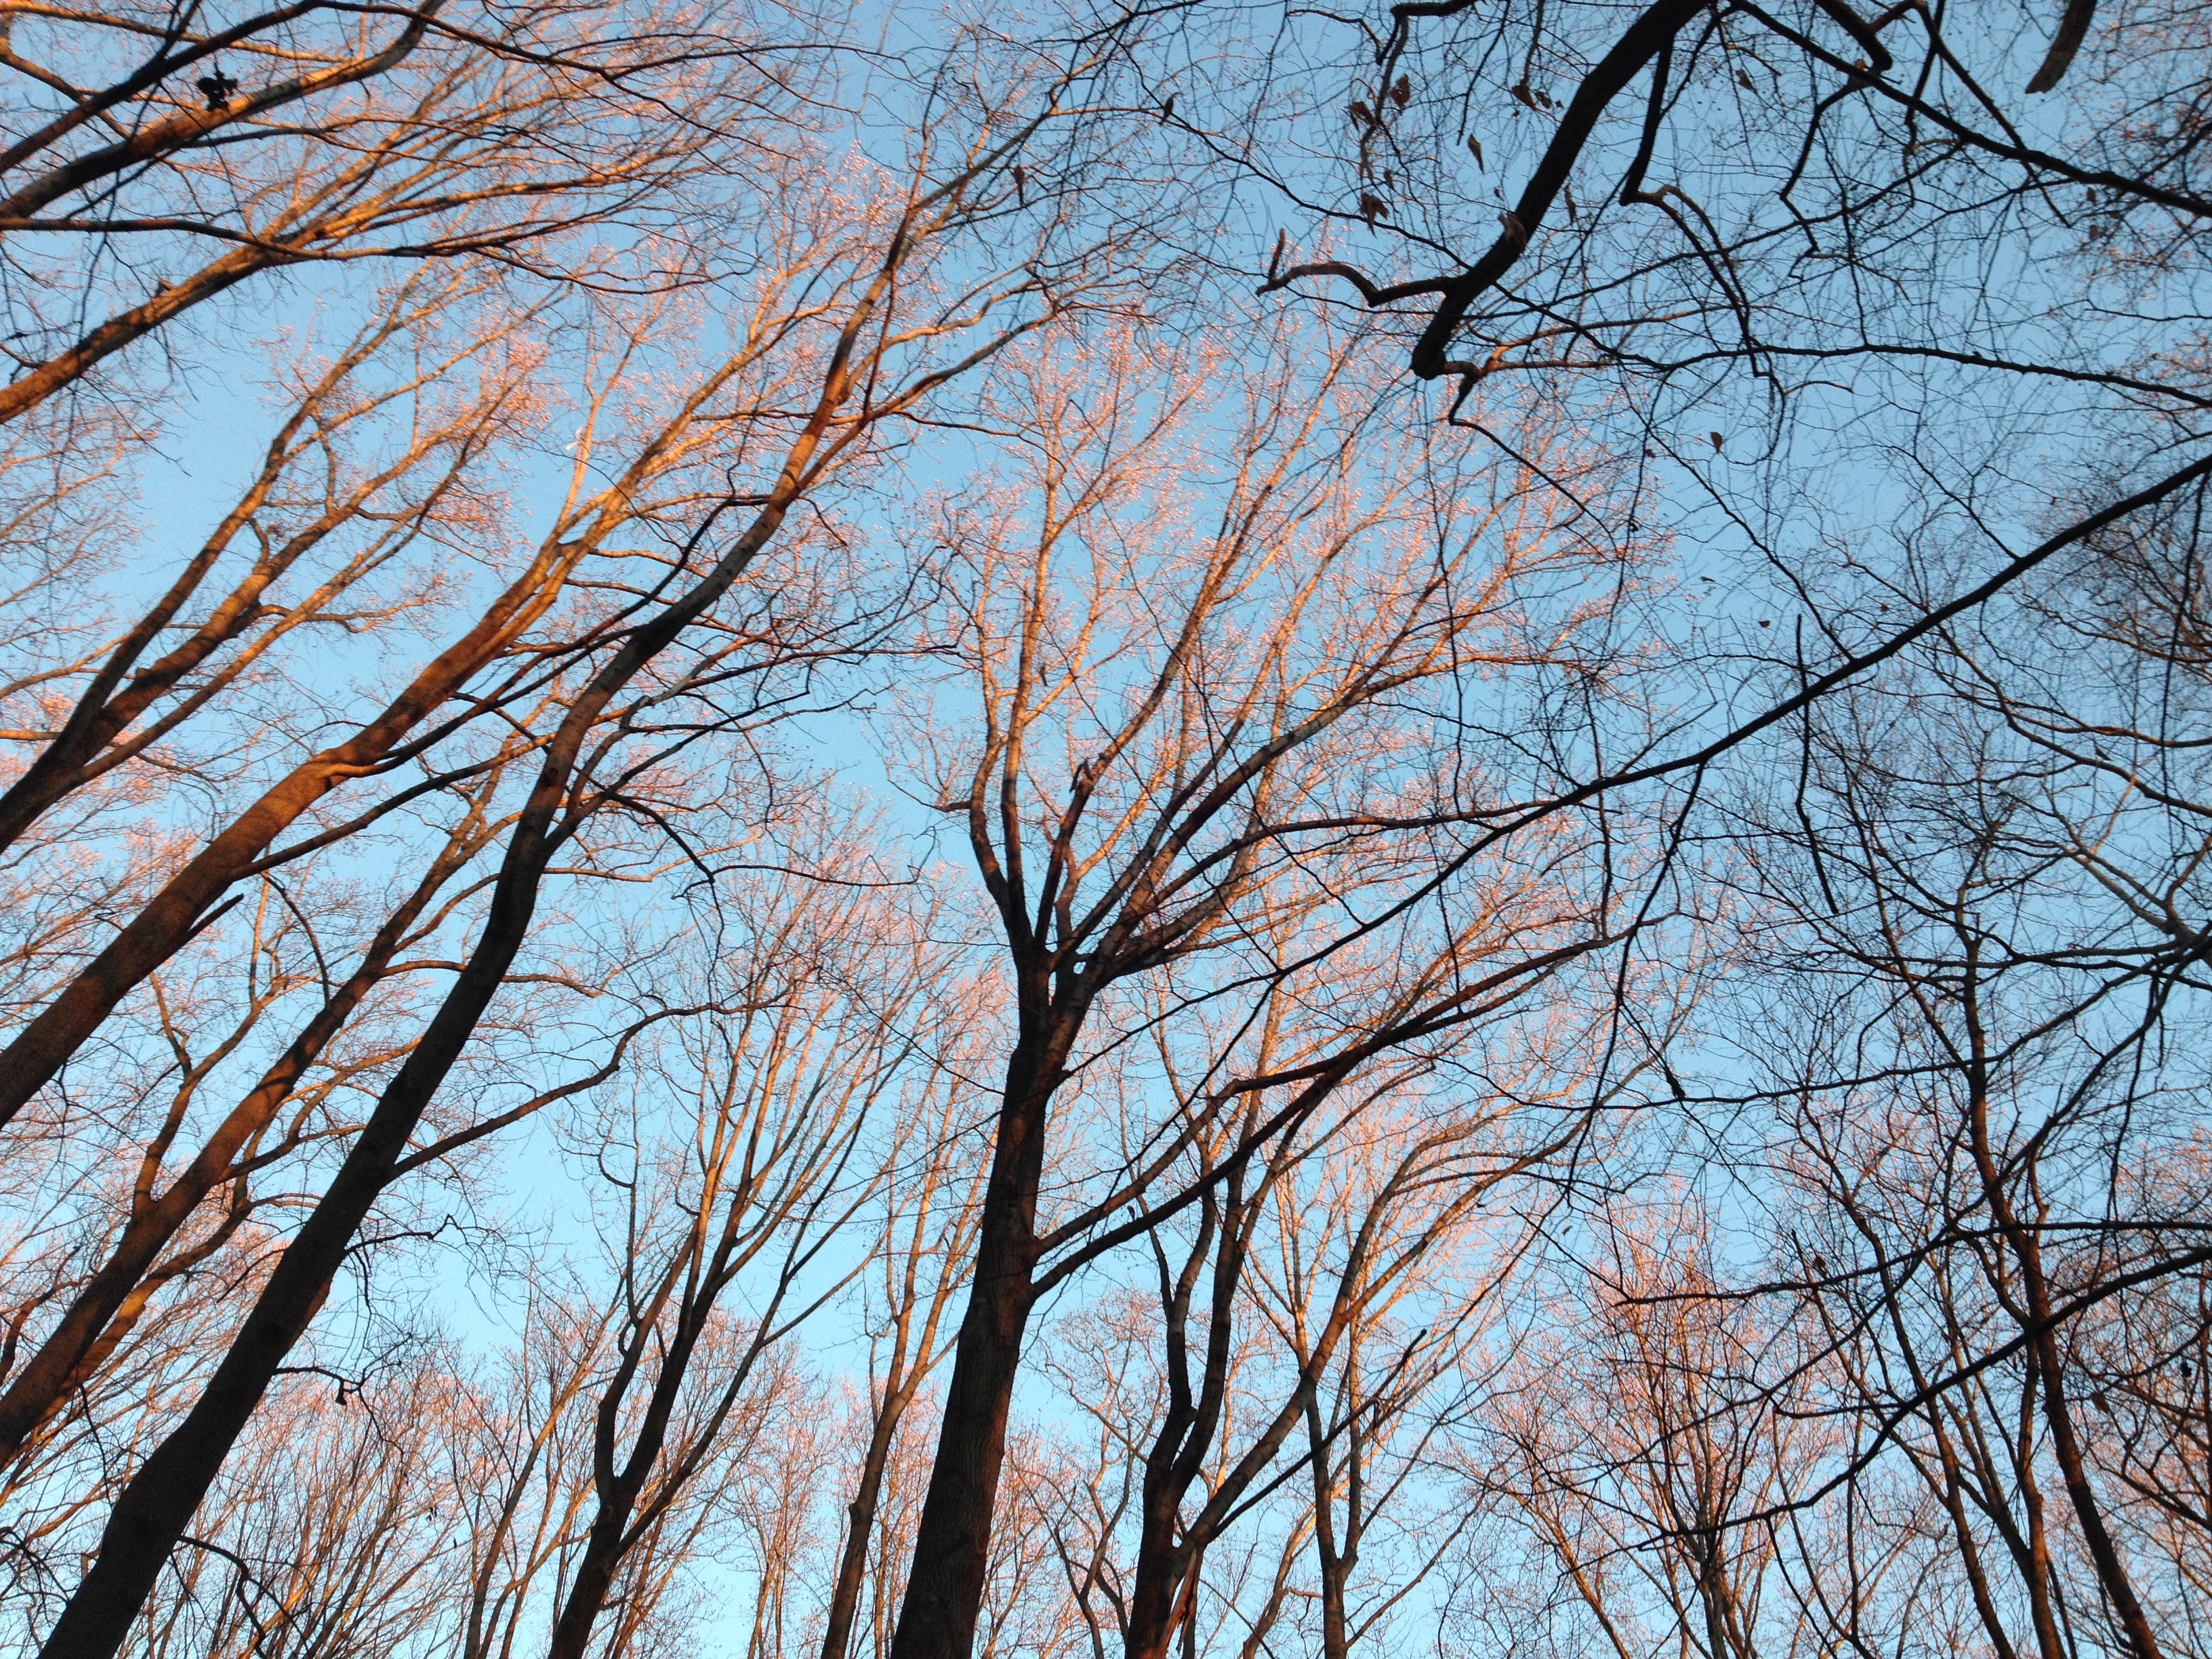
tree, nature, forest, branch, winter, plant, sky, sunrise, sunlight, leaf, flower, frost, spring, autumn, blue, season, trees, woody plant